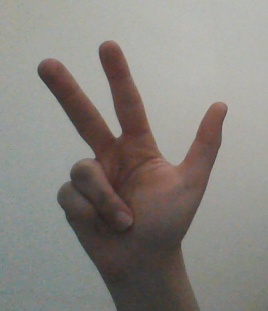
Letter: al